Roger Michell

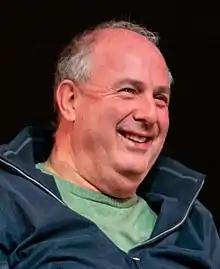
Michell in 2019

Roger Harry Michell (5 June 1956 – 22 September 2021) was a British theatre, television and film director. He was best known for directing films such as "Notting Hill" and "Venus", as well as the 1995 made-for-television film "Persuasion".